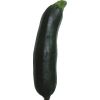
Label: Zucchini dark 1